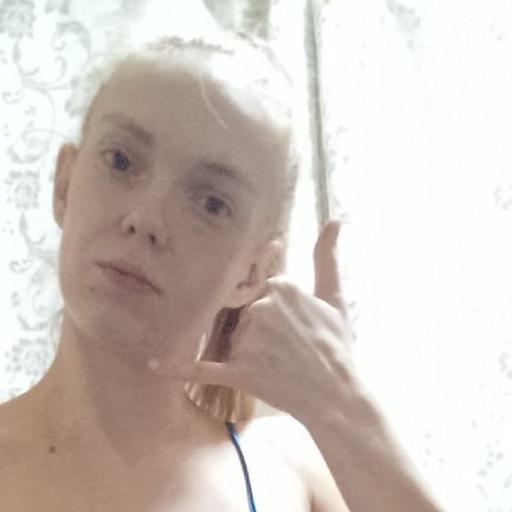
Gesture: call